Jagiellońska Street, Bydgoszcz

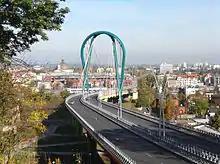
University Bridge with downtown in the background

Some buildings have been designed by famous architects of their time, like Bydgoszcz-born Józef Święcicki or Heinrich Seeling from Berlin.